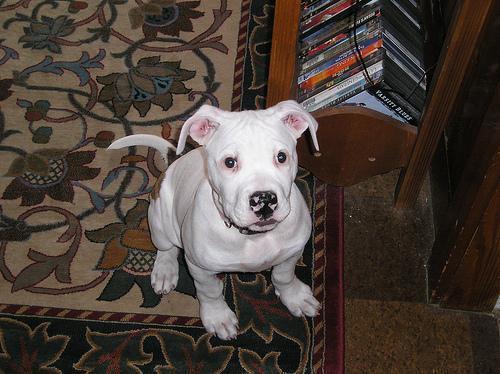
american bulldog